Kalamazoo and South Haven Railroad

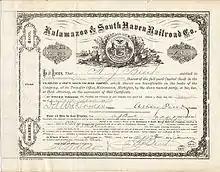
A K&SH stock certificate from 1893

The Kalamazoo and South Haven Railroad is a defunct railroad which operated in southern Michigan during the late 19th and early 20th centuries.